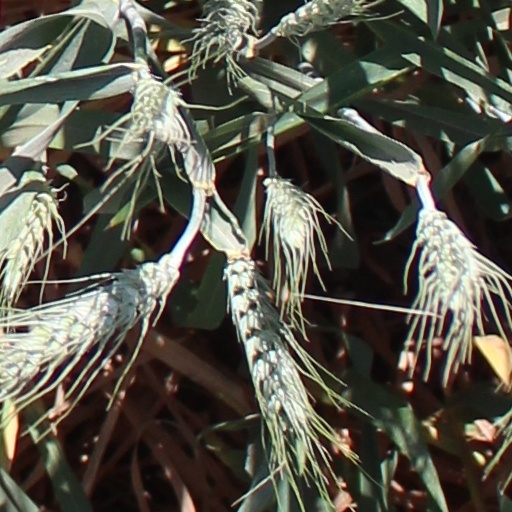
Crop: wheat